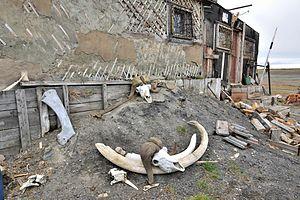
L'île Wrangel, est une île russe de l'océan Arctique, plus précisément située dans la mer des Tchouktches à 143 km de la côte sibérienne dont elle est séparée par le détroit de Long. La côte ouest de l'île borde la mer de Sibérie orientale. D'une longueur de 143 km et d'une largeur de 81 km, elle couvre une superficie de 7 608 km². L'île dépend administrativement du district autonome de Tchoukotka.